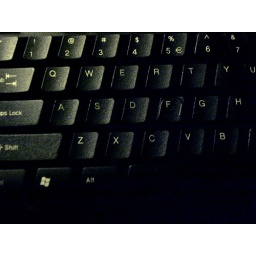
My computer's keyboard in black and white